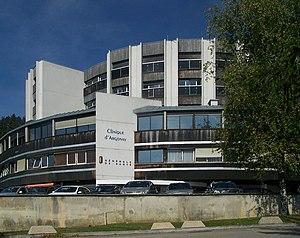
Argonay est une commune française située dans le département de la Haute-Savoie, en région Auvergne-Rhône-Alpes.